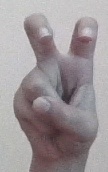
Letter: toot